West Bromwich Albion F.C.

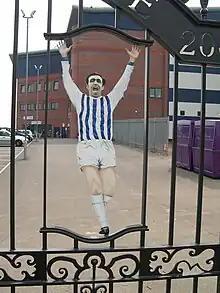
The Jeff Astle gates at The Hawthorns

The official West Bromwich Albion Supporters Club was founded on 4 October 1951. In the years since then, over 30 branches have been established throughout the United Kingdom, and internationally in Jersey, Ireland, Spain, Malta, Croatia, USA, UAE, India, Thailand and Australia. There are also supporters groups for those with disabilities, for mental health support, Punjabi supporters, supporters in the emergency services and armed forces, and LGBT people.